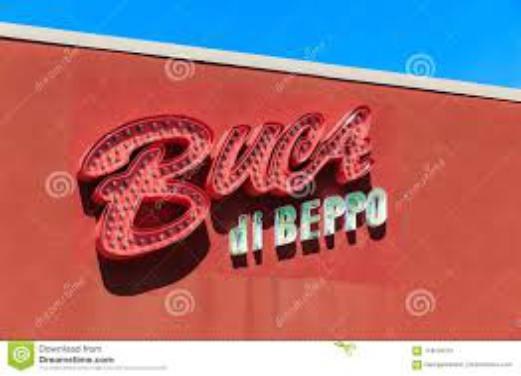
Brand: Buca di Beppo
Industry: Food